Niebert

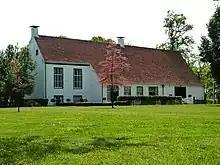
Iwema steenhuis

Probably between 1375 and 1400, the "steenhuis" ('stone house') was built south of Niebert. Unlike many other steenhuizen, this steenhuis never evolved into a borg, probably because the Iwema family was not of nobility. They did, however, sometimes fulfill the function of grietman and . Later, the house was inhabited by the Ibema family. The house was renovated in 1847 by the local reverend Reinder Damsté, who wanted to use it as a presbytery, transformed into a head-rump farm, whereby the steenhuis was also lowered and the whole was plastered white. A barn on the north side and a small shed on the east side were demolished and a new barn was built on the west side. In 1851 the house was bought by the De Boer family (who bought the adjacent "Bouwsemaheerd" in 1844), who are related to the Iwemas along the female line. Their descendants still live there, but in 1988 they sold the property to the foundation, so that they could restore it. Today Iwema is the only remaining steenhuis in the province of Groningen. The house cannot be visited, but the barn was converted in 1988 into the 'painters and bakery museum 't Steenhuus'. The museum was previously located in the Nieberter molen, a nearby windmill, and the barn behind it from 1986. The garden of the house is said to be the largest red beech in the province of Groningen. The moat around the stone house has grown over the years.